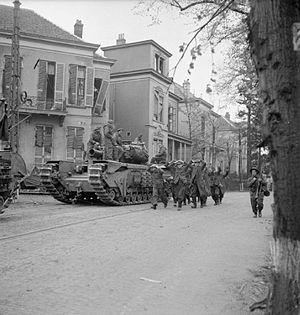
L'opération Anger fut une opération militaire menée par les Alliés dans le but de libérer définitivement la ville néerlandaise d'Arnhem, alors aux mains des Allemands. Conduite dans les dernières semaines de la guerre, elle se déroula du 12 au 16 avril 1945. Elle est également connue sous le nom de seconde bataille d'Arnhem ou de Libération d'Arnhem.